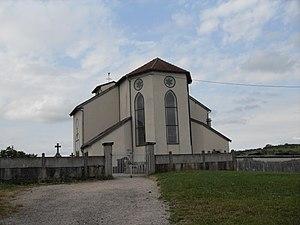
L'église Saint-Martin de Madegney
Madegney est une commune française située dans le département des Vosges en région Grand Est.